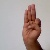
The image shows a hand gesture representing the letter 'F' in Indian Sign Language.